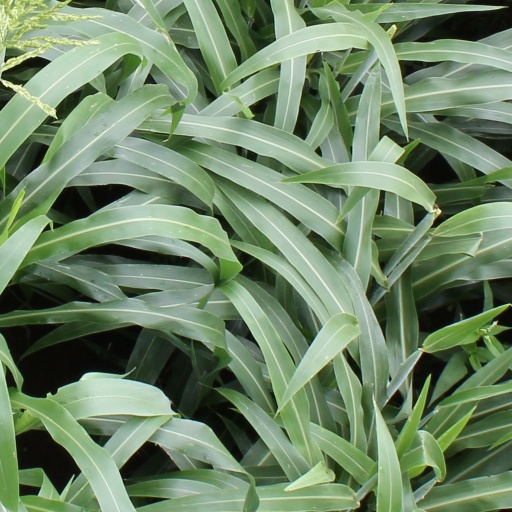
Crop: sorghum